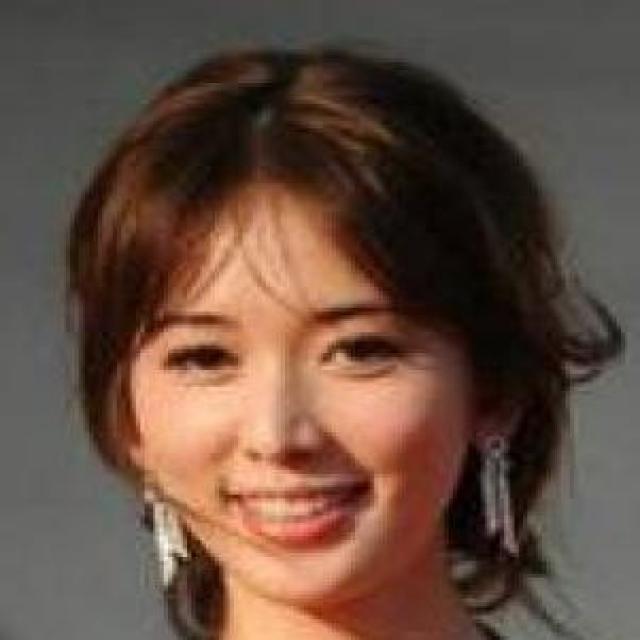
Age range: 21-44